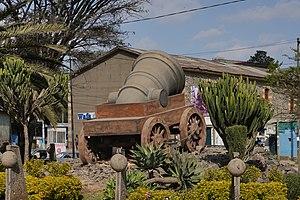
Le siège de Sébastopol est l'épisode principal de la guerre de Crimée. Pénible et meurtrier, il dura onze mois, du 9 octobre 1854 au 11 septembre 1855. Le choléra, le scorbut et d’autres maladies firent de nombreux morts. Dans ses Récits de Sébastopol, Léon Tolstoï détailla le siège avec un style mêlant le reportage et la fiction.